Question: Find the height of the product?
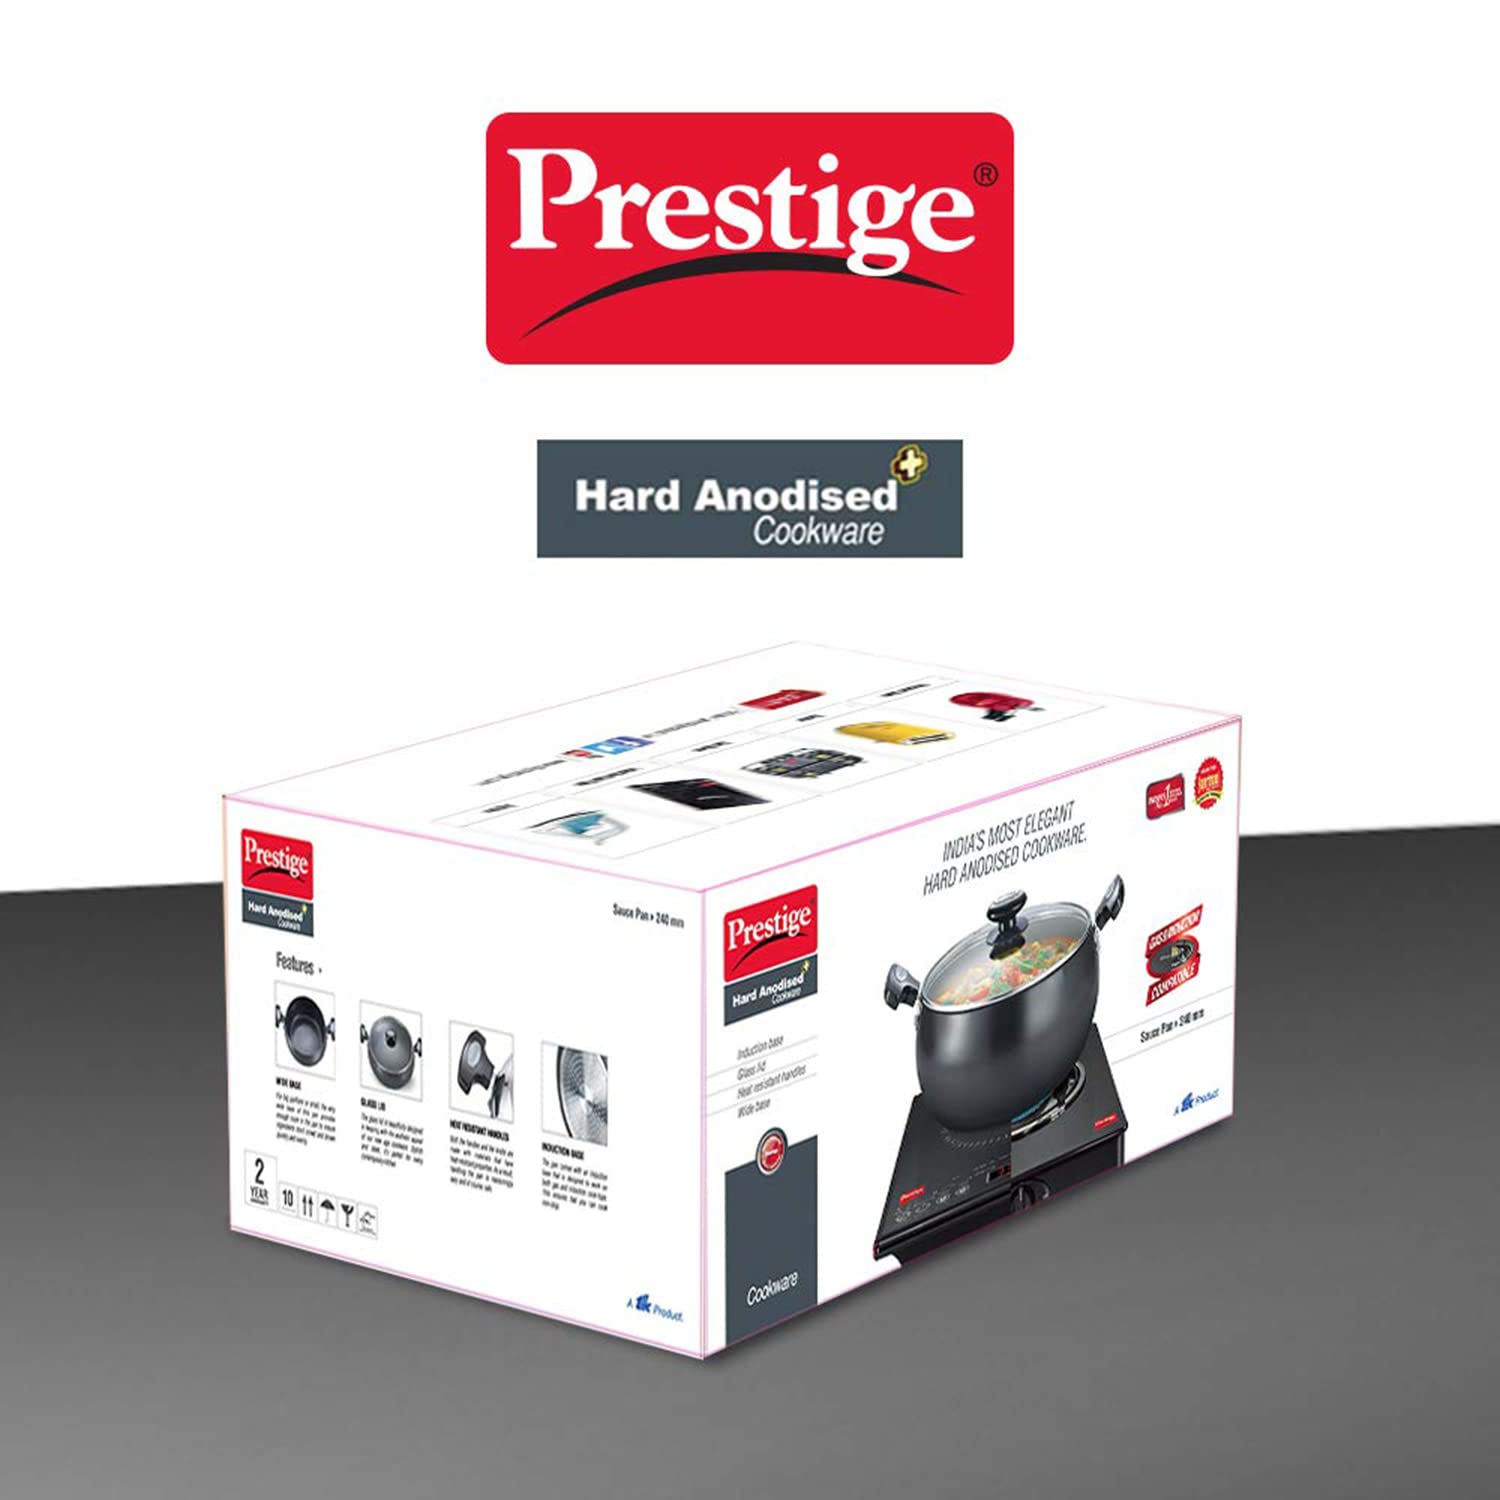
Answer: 240.0 millimetre